Ivan Rukavina

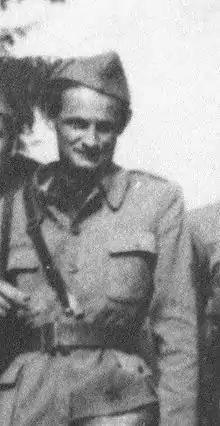
Rukavina in 1943

Ivan Rukavina (January 26, 1912 – April 3, 1992) was army general of the Yugoslav People's Army, People's Hero of Yugoslavia and politician.